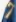
Number: 7